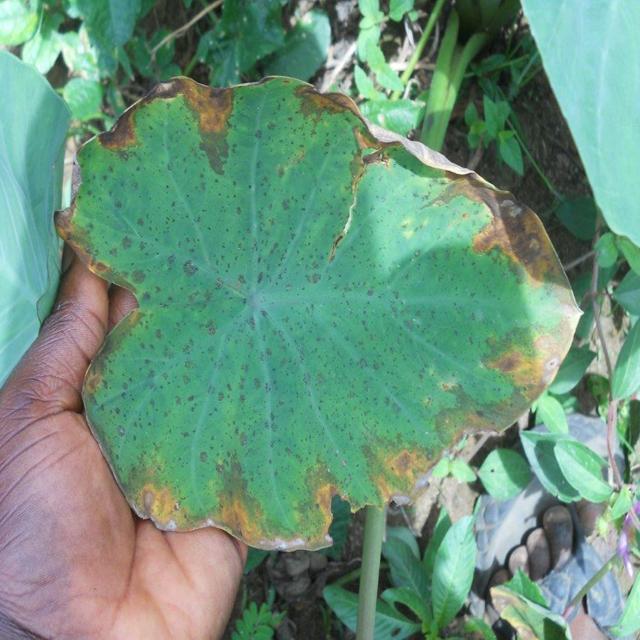
Label: Mid_Blight